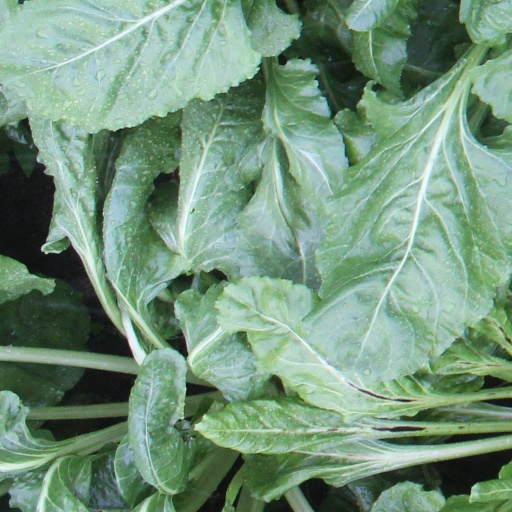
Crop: sugar beet